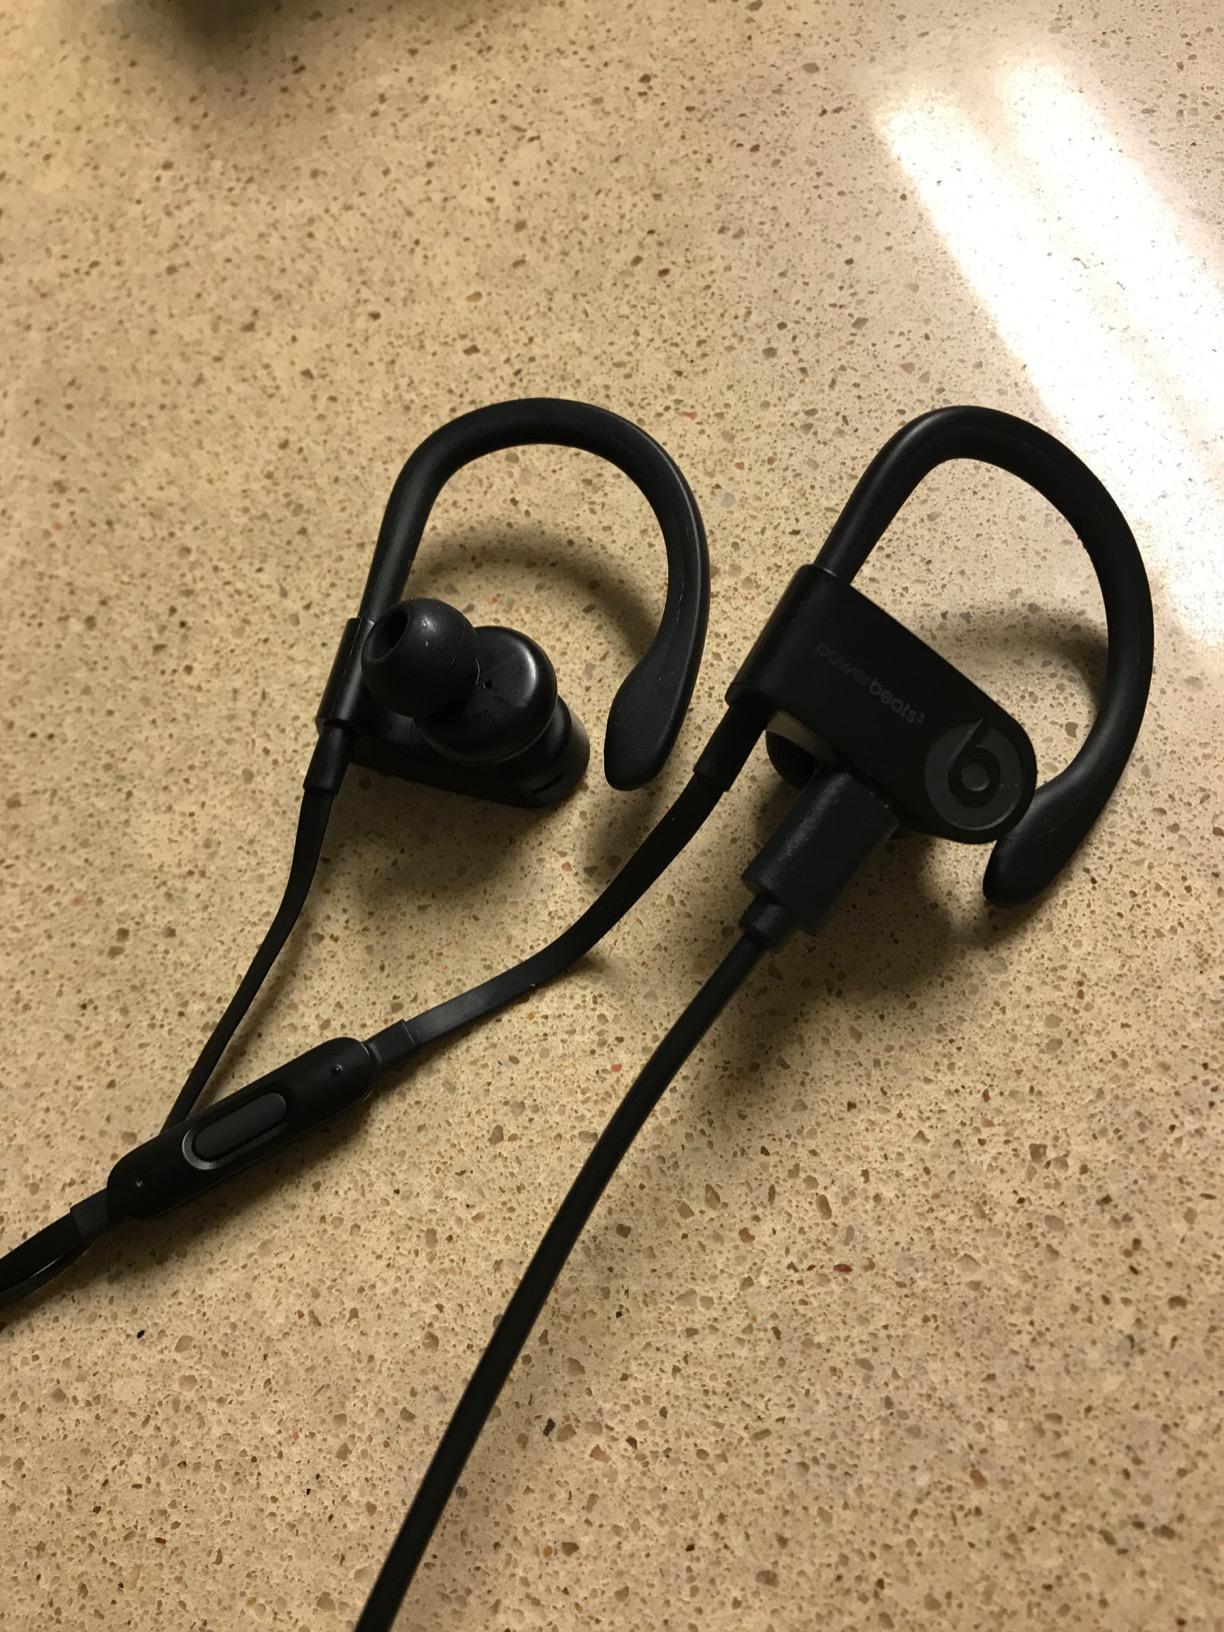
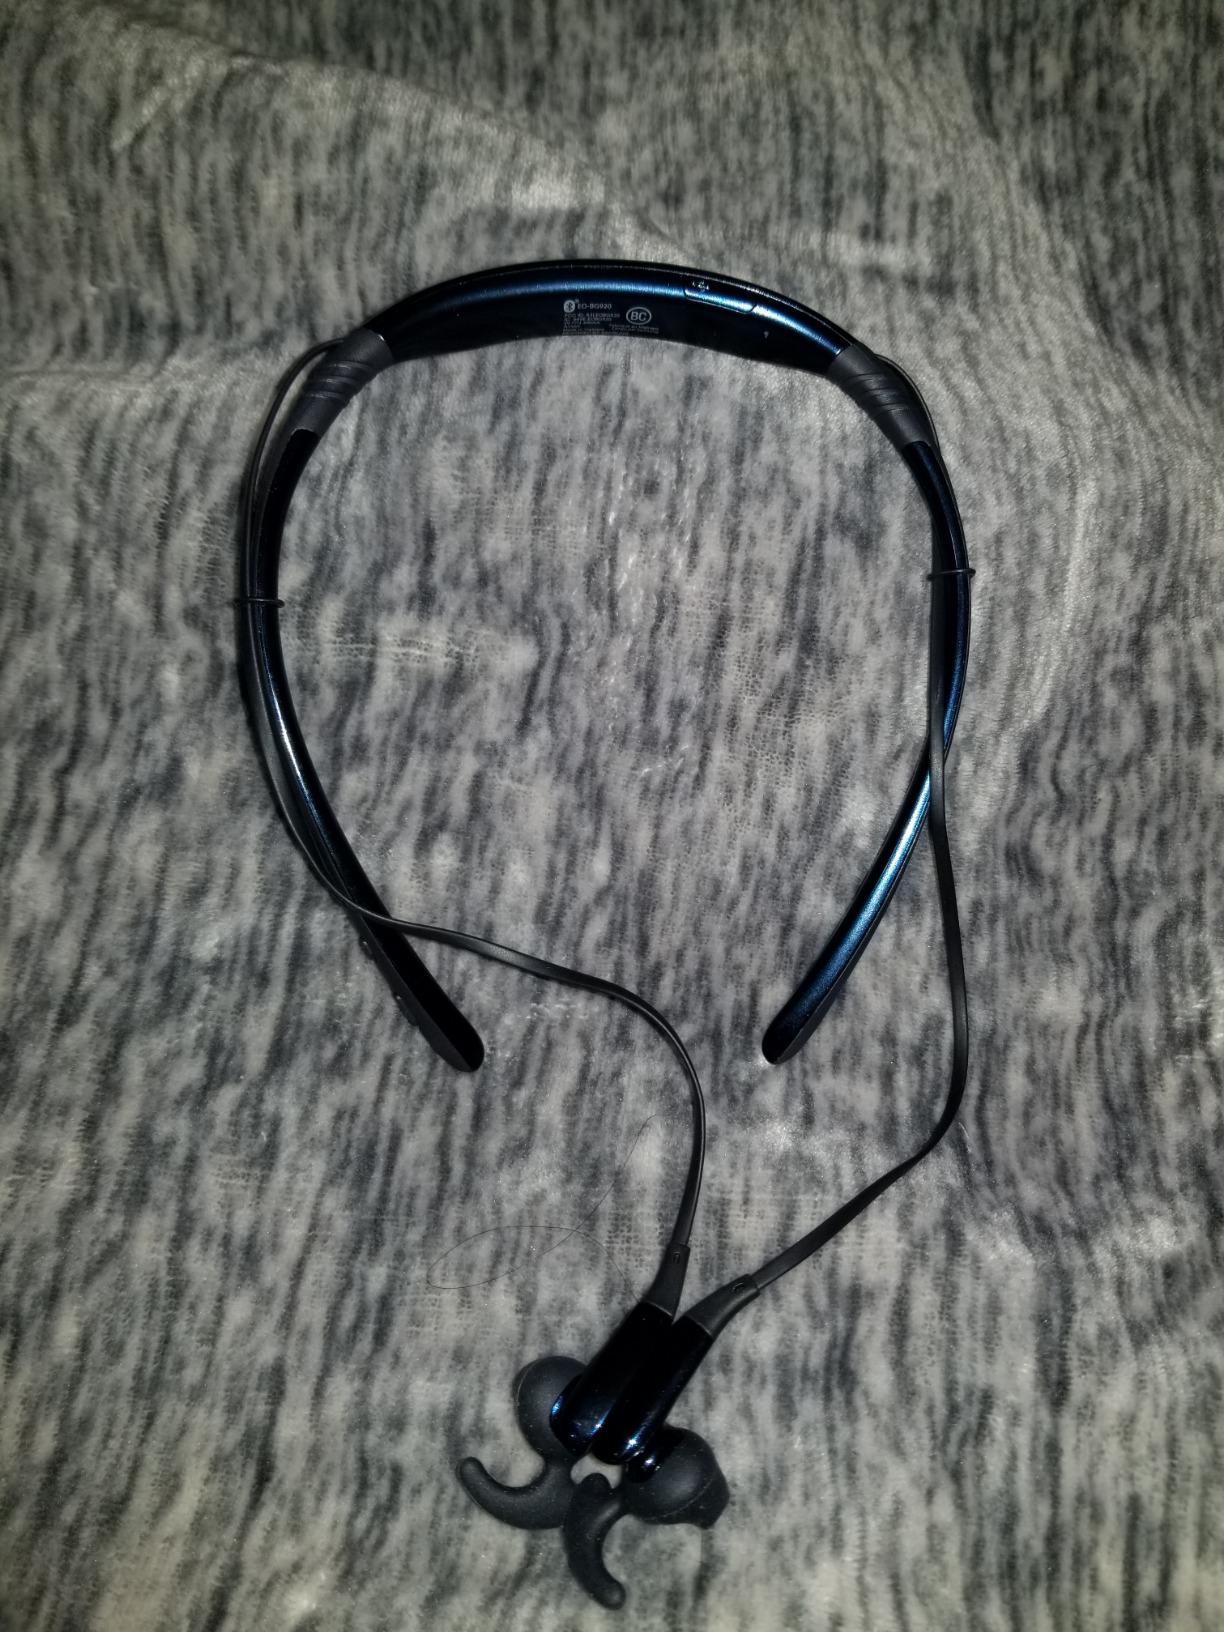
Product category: headphones
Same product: no